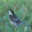
Label: bird